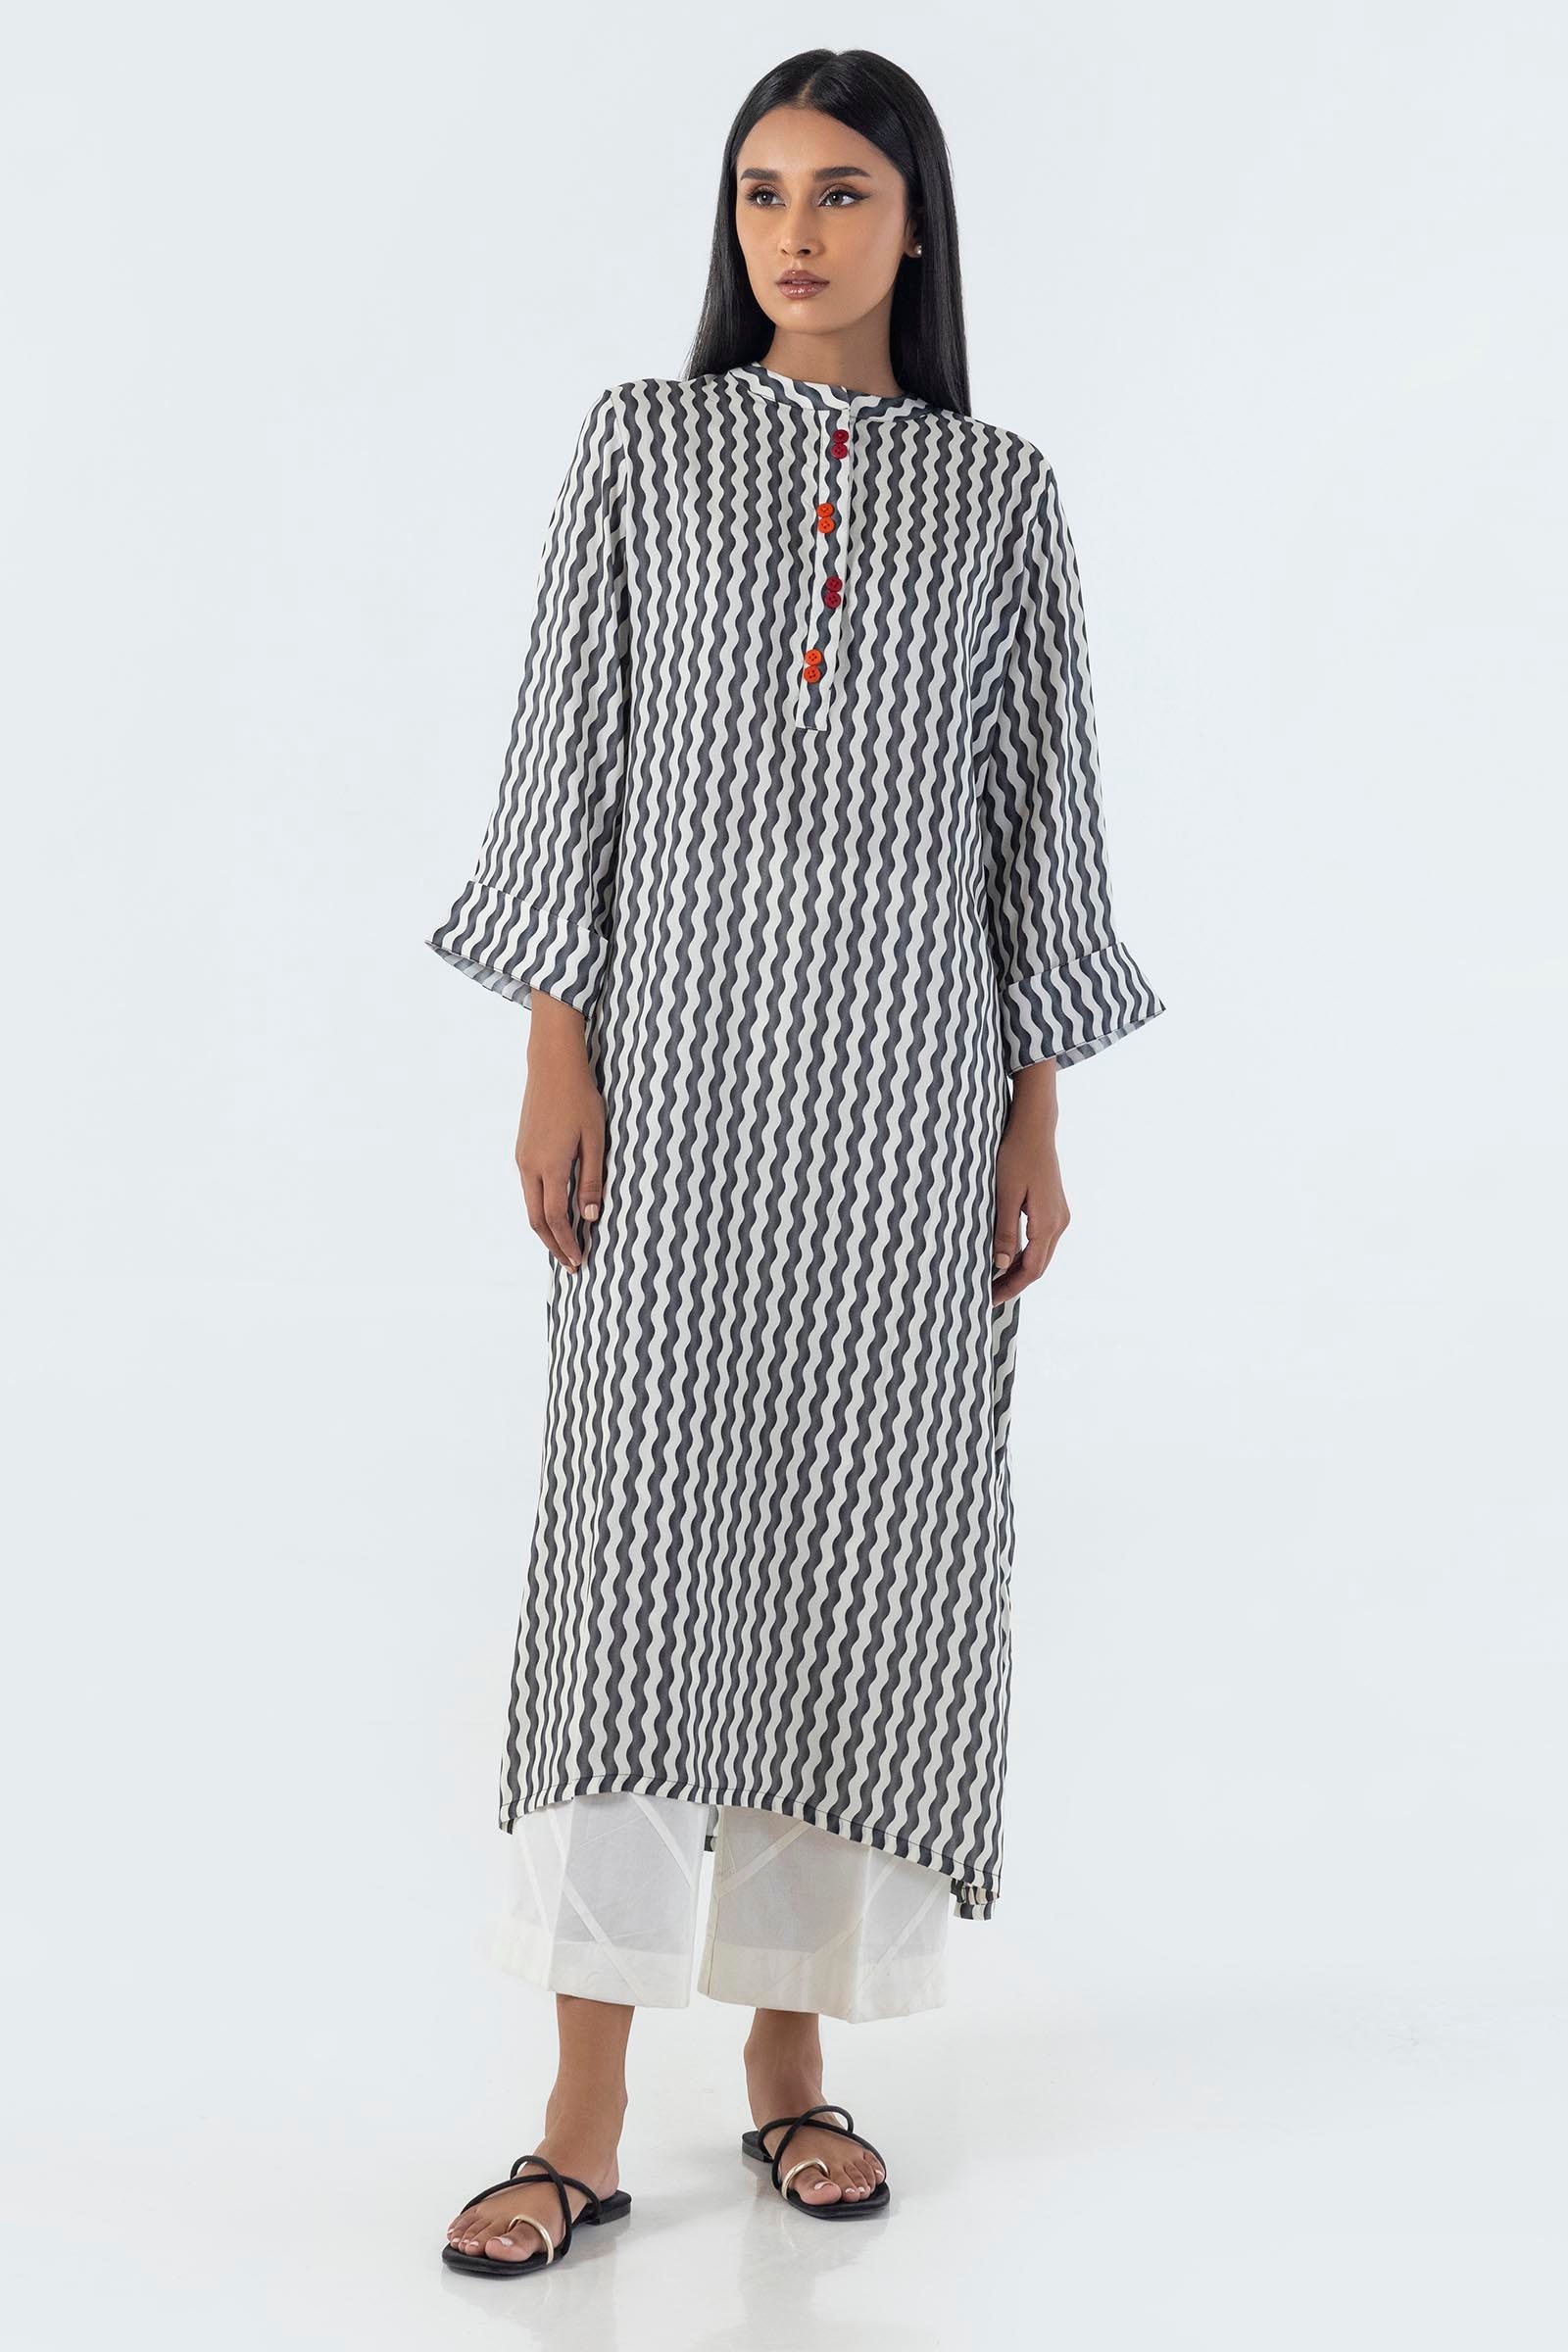
black white checkered kurta